Greece–Syria relations

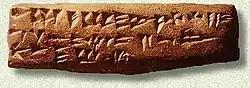
Ugaritic alphabet

Archaeological and historical evidence and documents indicate that the Syrian-Greek relations have started in the second millennium BC in general. The first contact between the two Mediterranean nations started with Cadmus introducing Phoenician Alphabet to Ancient Greece. In addition, Ugarit in Syria had also contact with Messinia and the Minoan civilization, until it was destroyed by the Sea People.